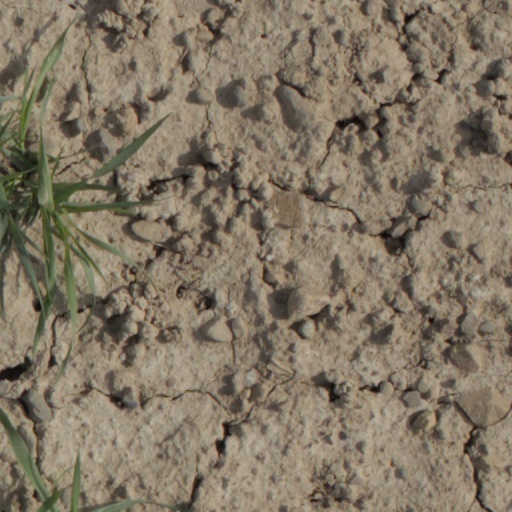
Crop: wheat